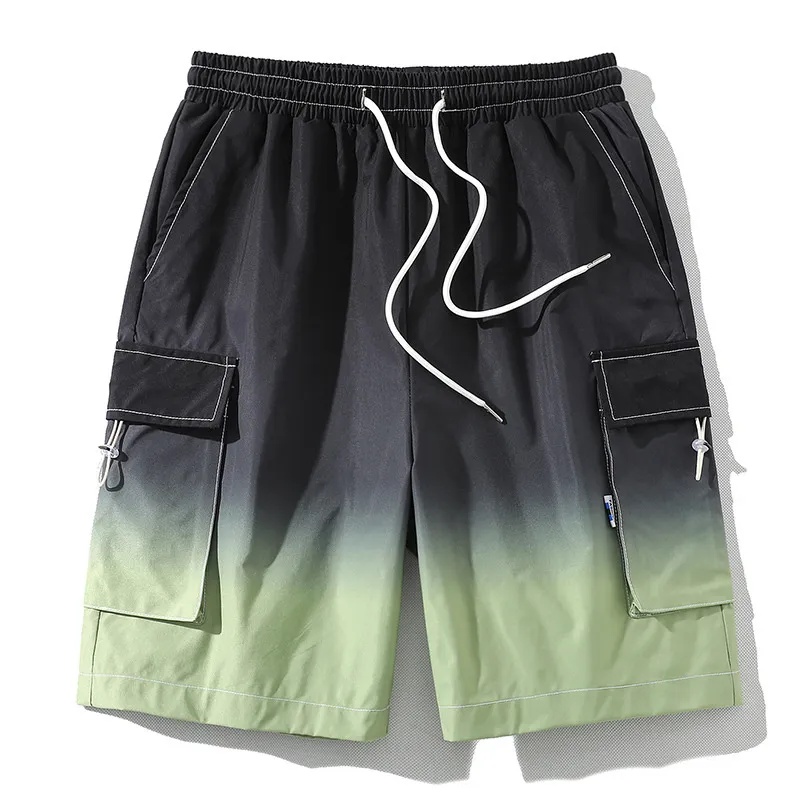
saferido HIP HOP Streetwear Summer Korean Fashion Ombre Drawstring Cargo Shorts For Men Loose Straight Multi-pocket Short Pants Casual Gym pantalones cortos
Brand: saferido
Category: Apparel & Accessories > Clothing > Shorts > Cargo Shorts